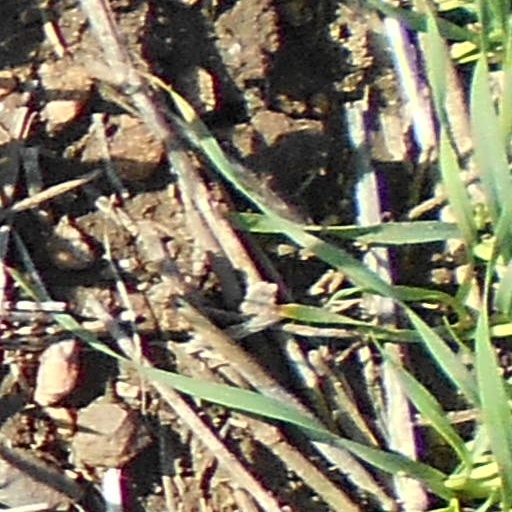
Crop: wheat